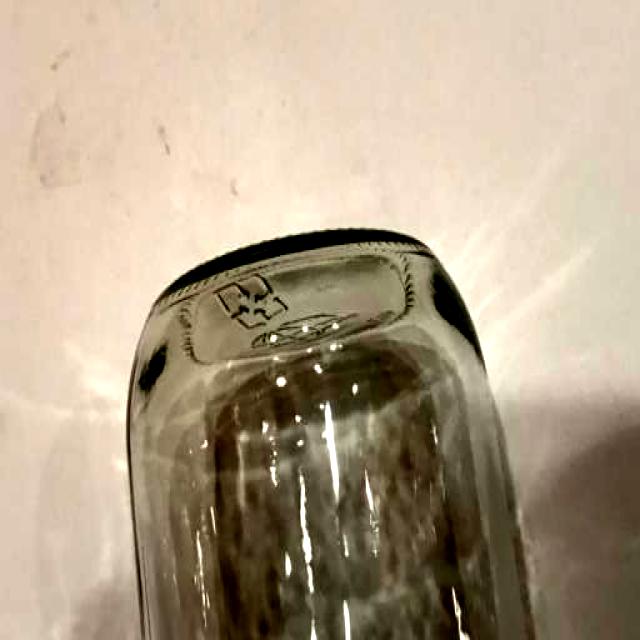
Label: Glass